Electrorana

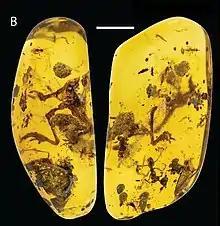
Paratype specimen

"Electrorana" was described on the basis of four different specimens found in Burmese amber, which show varying states of completeness. These specimens have a body length of though it has been suggested that they are likely to have been juveniles.